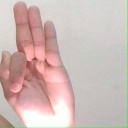
अक्षर: फ